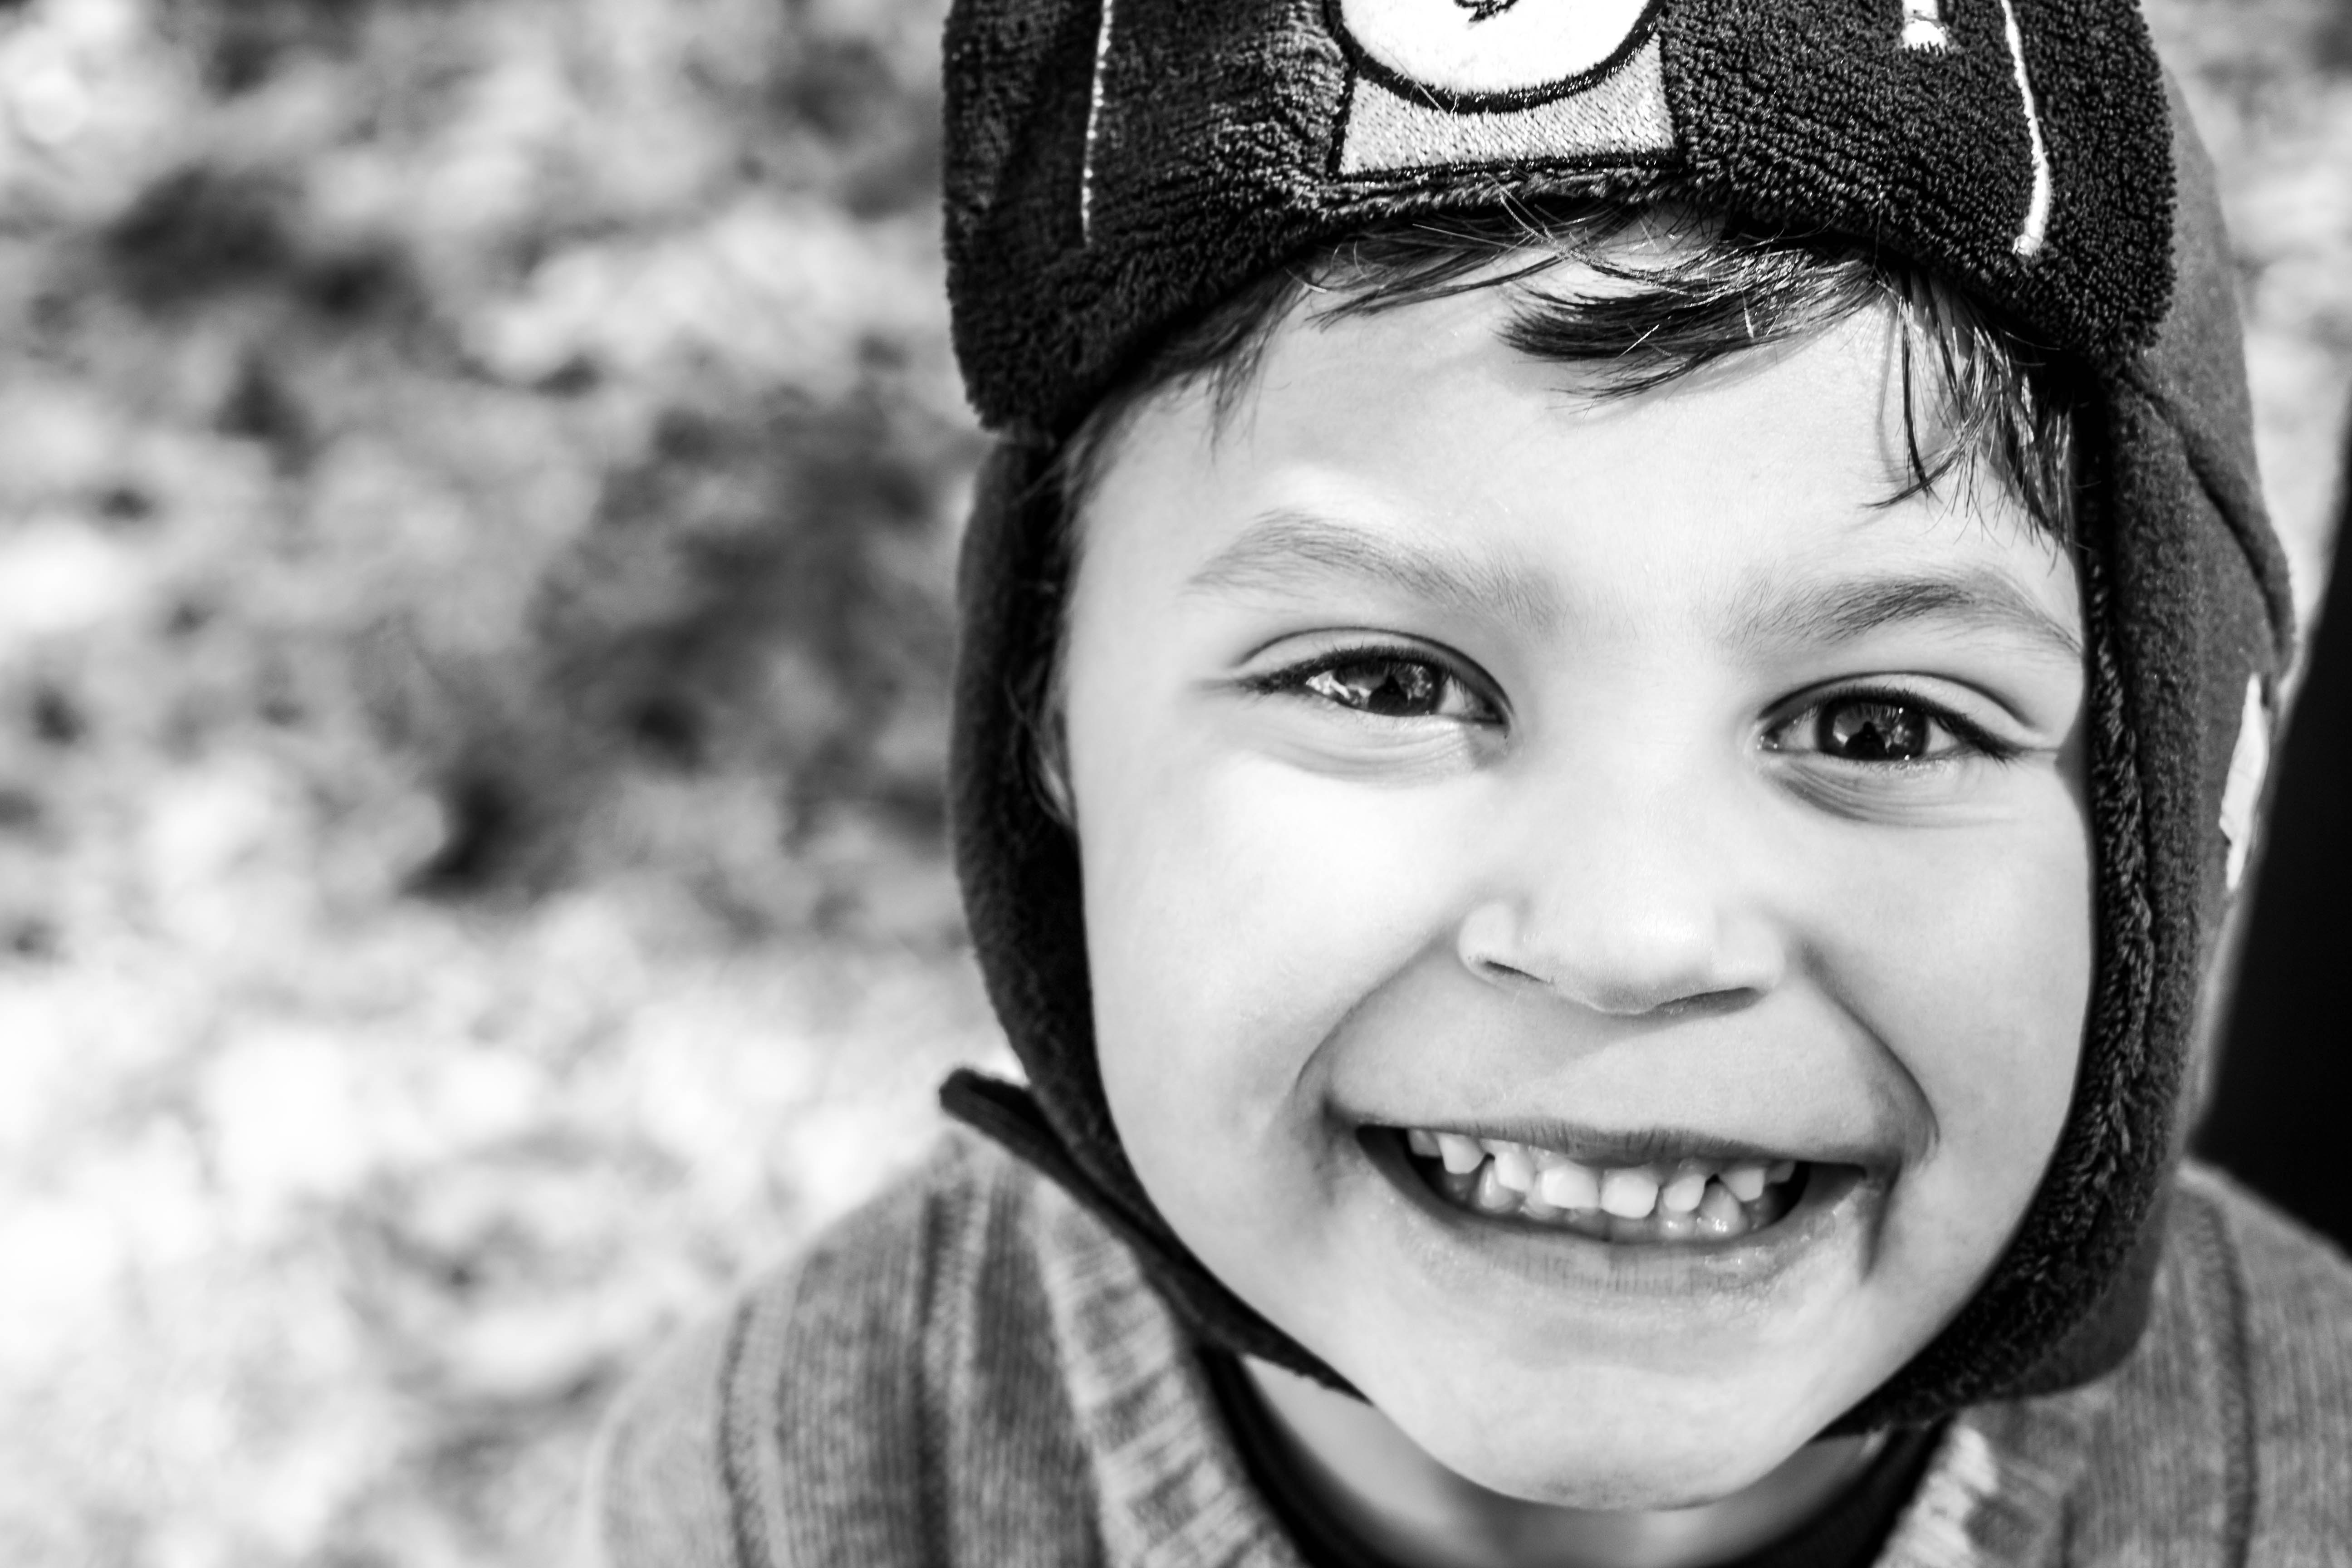
person, black and white, people, white, photography, portrait, child, black, monochrome, facial expression, smile, face, infant, toddler, eye, head, skin, beauty, organ, laughter, emotion, monochrome photography, portrait photography